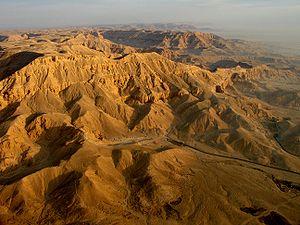
Défilé s'enfonçant dans la montagne libyque, près de Thèbes, au sud-ouest de Deir el-Médineh, non loin de la vallée des Rois, appelé en arabe Bibân el-maleïkat, la vallée des Reines est la nécropole des épouses royales, des filles, parfois des fils des rois des XIXᵉ et XXᵉ dynasties. On en connaît aujourd'hui près de cent tombeaux, dont celui de la reine Néfertari, la grande épouse royale de Ramsès II.